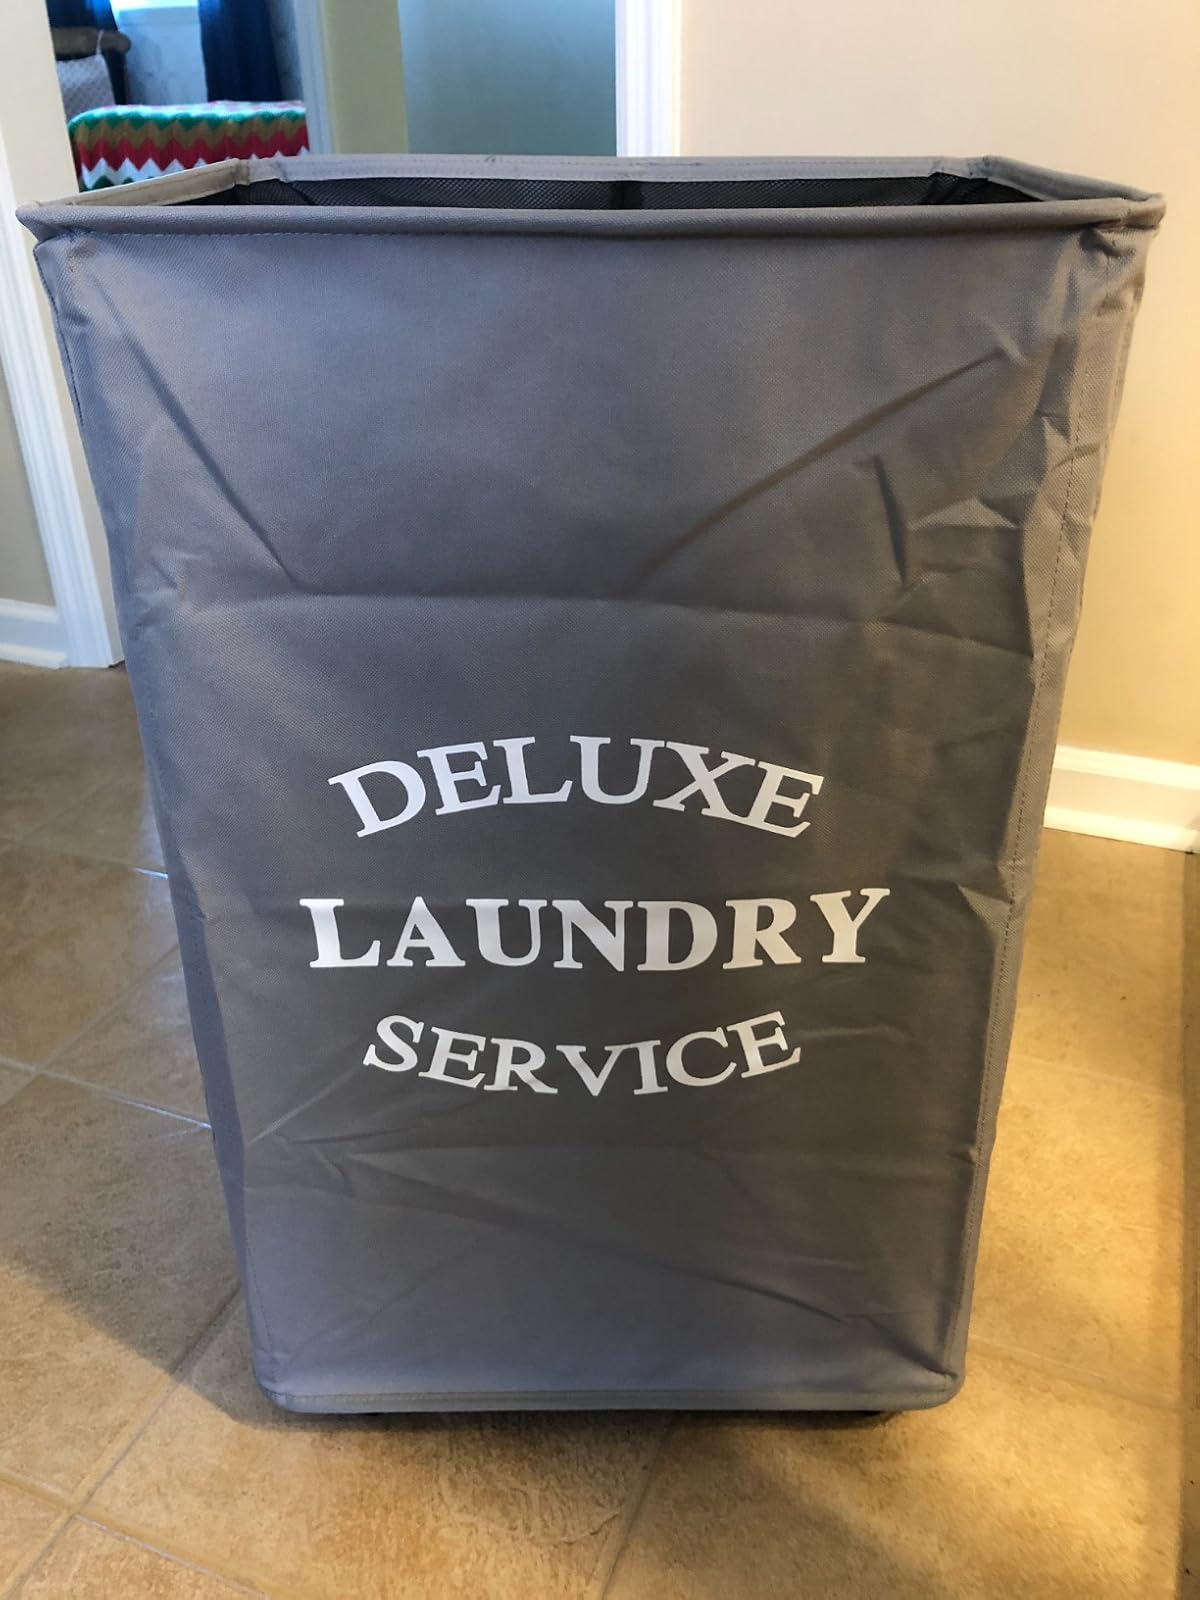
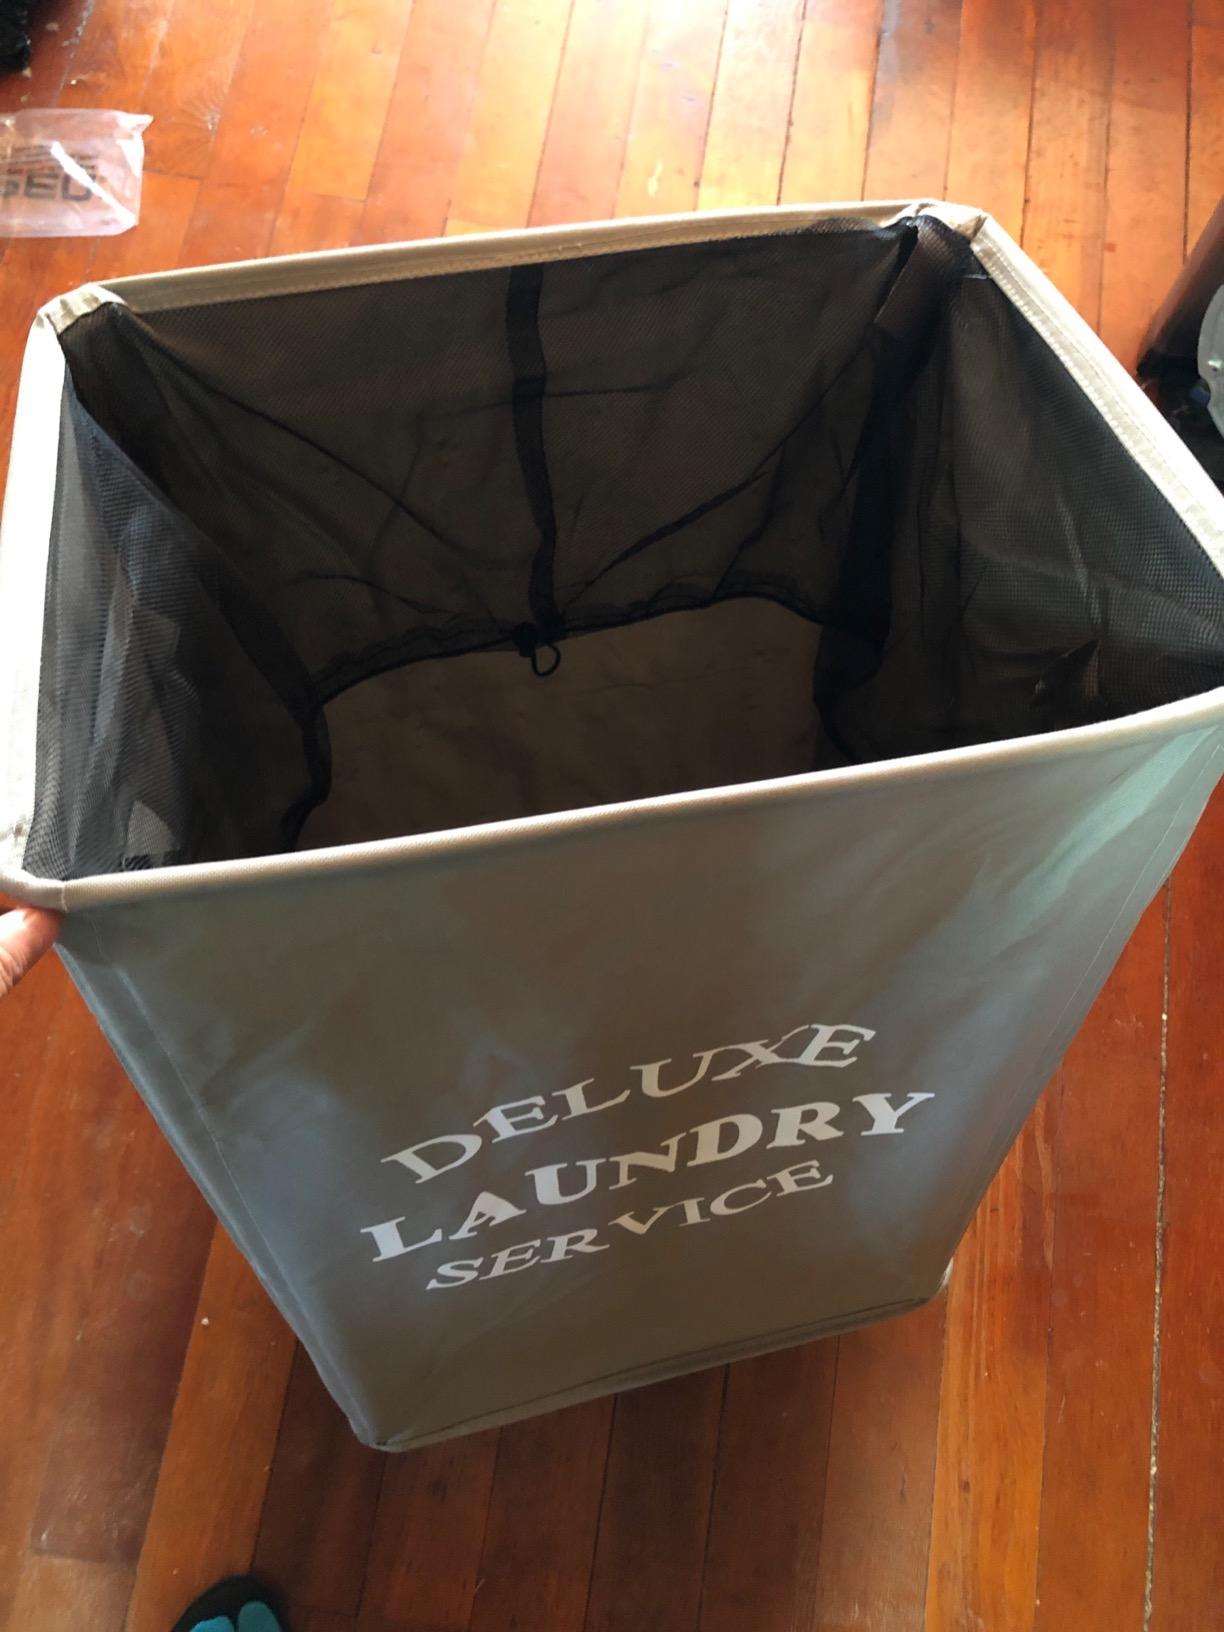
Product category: items_hamper
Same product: yes